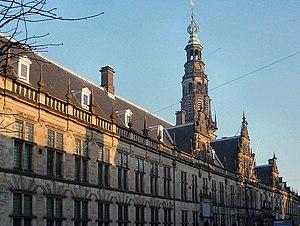
Leyde est une ville et commune néerlandaise située en province de Hollande-Méridionale, entre Amsterdam et La Haye, à une dizaine de kilomètres de la côte de la mer du Nord. Lors du recensement de 2016, elle compte 122 956 habitants, pour une agglomération d'environ 290 000 habitants.